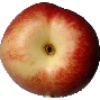
Label: nectarine